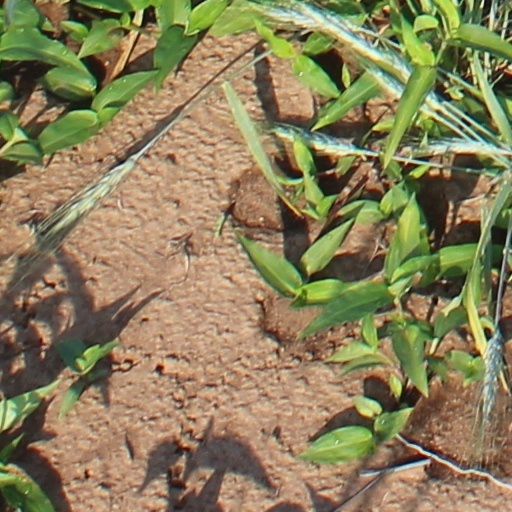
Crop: wheat